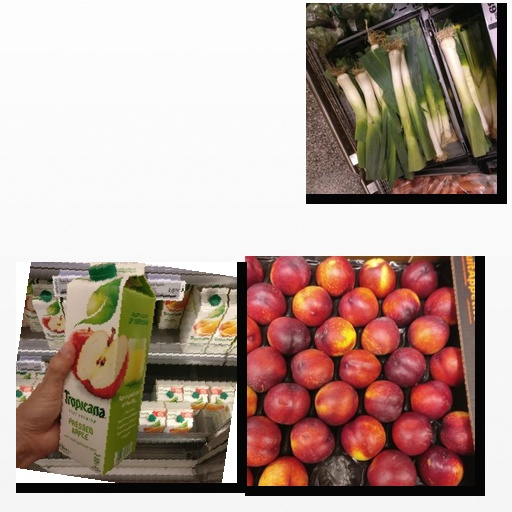
Food items: leek, apple_juice, nectarine